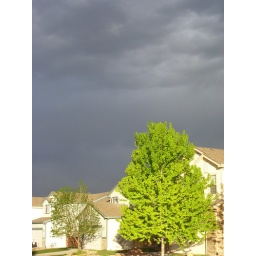
trees glow under the clouds 23